Shakhmatny Bulletin

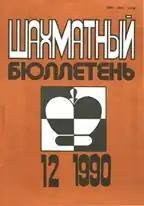
December 1990 - the last issue

Shakhmatny Bulletin ("Chess Bulletin") was a Russian chess magazine. It was published monthly from 1955 to 1990 and published about 2,500 complete games per year. Yuri Averbakh was an editor. The circulation was 20,000. Bobby Fischer called "Shakhmatny Bulletin" "the best chess magazine in the world."